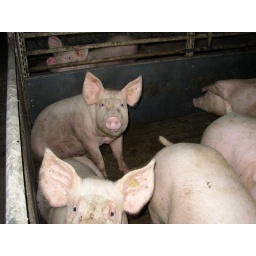
Growing Large White pigs sitting and standing in adjoining indoor pens with slatted or partially slatted floor.